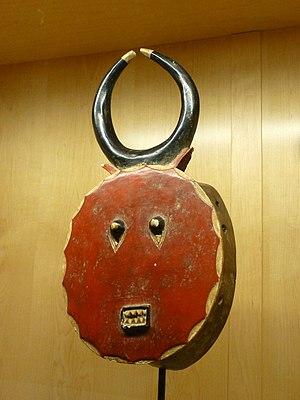
Masque kplé kplé. Ethnie Baoulé. Côte d'Ivoire. Bois. Années 1970-1980. Objet de la collection privée de M. Barth, présenté dans le cadre d'une exposition temporaire au Musée alsacien de Strasbourg.